Spanish Baroque ephemeral architecture

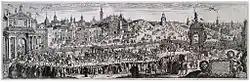
"Entry of King Philip V of Spain into Seville" (1729), engraving by Pedro Tortolero.

Architecture is the art and technique of constructing buildings, of designing spaces and volumes with a utilitarian purpose, mainly housing, but also various constructions of a social, civil or religious nature. Space, when modified by human beings, is transmuted, acquires a new meaning, a new perception, thus acquiring a cultural dimension, while taking on an aesthetic significance, as it is perceived in an intellectualized and artistic way, as an expression of socio-cultural values inherent to each people and culture. This aesthetic character can give the space an ephemeral component, as it is used in public acts and celebrations, rituals, festivals, markets, shows, religious ceremonies, official acts, political events, etc.